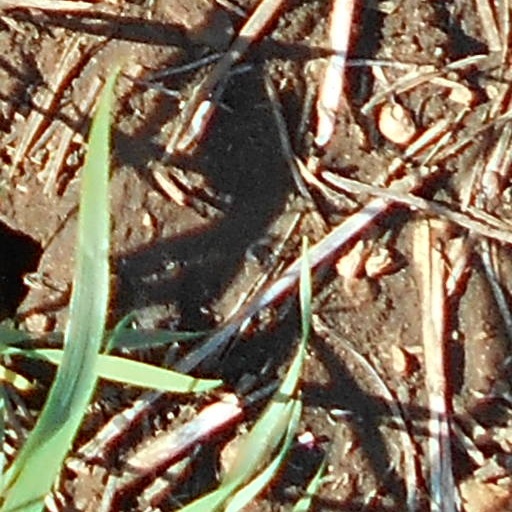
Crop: wheat